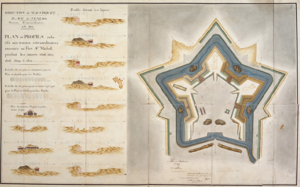
Fort Saint-Michel est une ancienne forteresse située à Venlo, dans la province néerlandaise du Limbourg. Le fort est nommé d'après l'archange Michel, dans le chapitre des Révélations de la Bible, qui fait la guerre contre Satan et qui est le protecteur de la piété d'Israël. La construction du fort Saint-Michel a débuté en 1641 au jour de la Saint Michel, le 29 septembre.